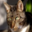
Label: cat